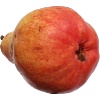
Label: Pear Red 1